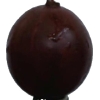
Label: gooseberry